Tamanoumi Masahiro

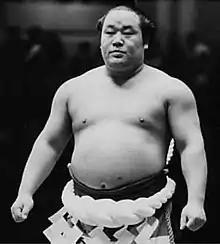
Tamanoumi in 1970 or 1971

was a Japanese professional sumo wrestler from Aichi. He was the sport's 51st "yokozuna". Making his professional debut in 1959, he reached the top "makuuchi" division in 1964. He won six tournament championships and was runner-up in 12 others. Earlier in his career he also earned six special prizes and four gold stars. He was promoted to "yokozuna" simultaneously with his friend and rival Kitanofuji in January 1970 and the two men represented the dawning of a new era after the dominance of Taihō. He died suddenly in October 1971 after a delayed appendectomy.